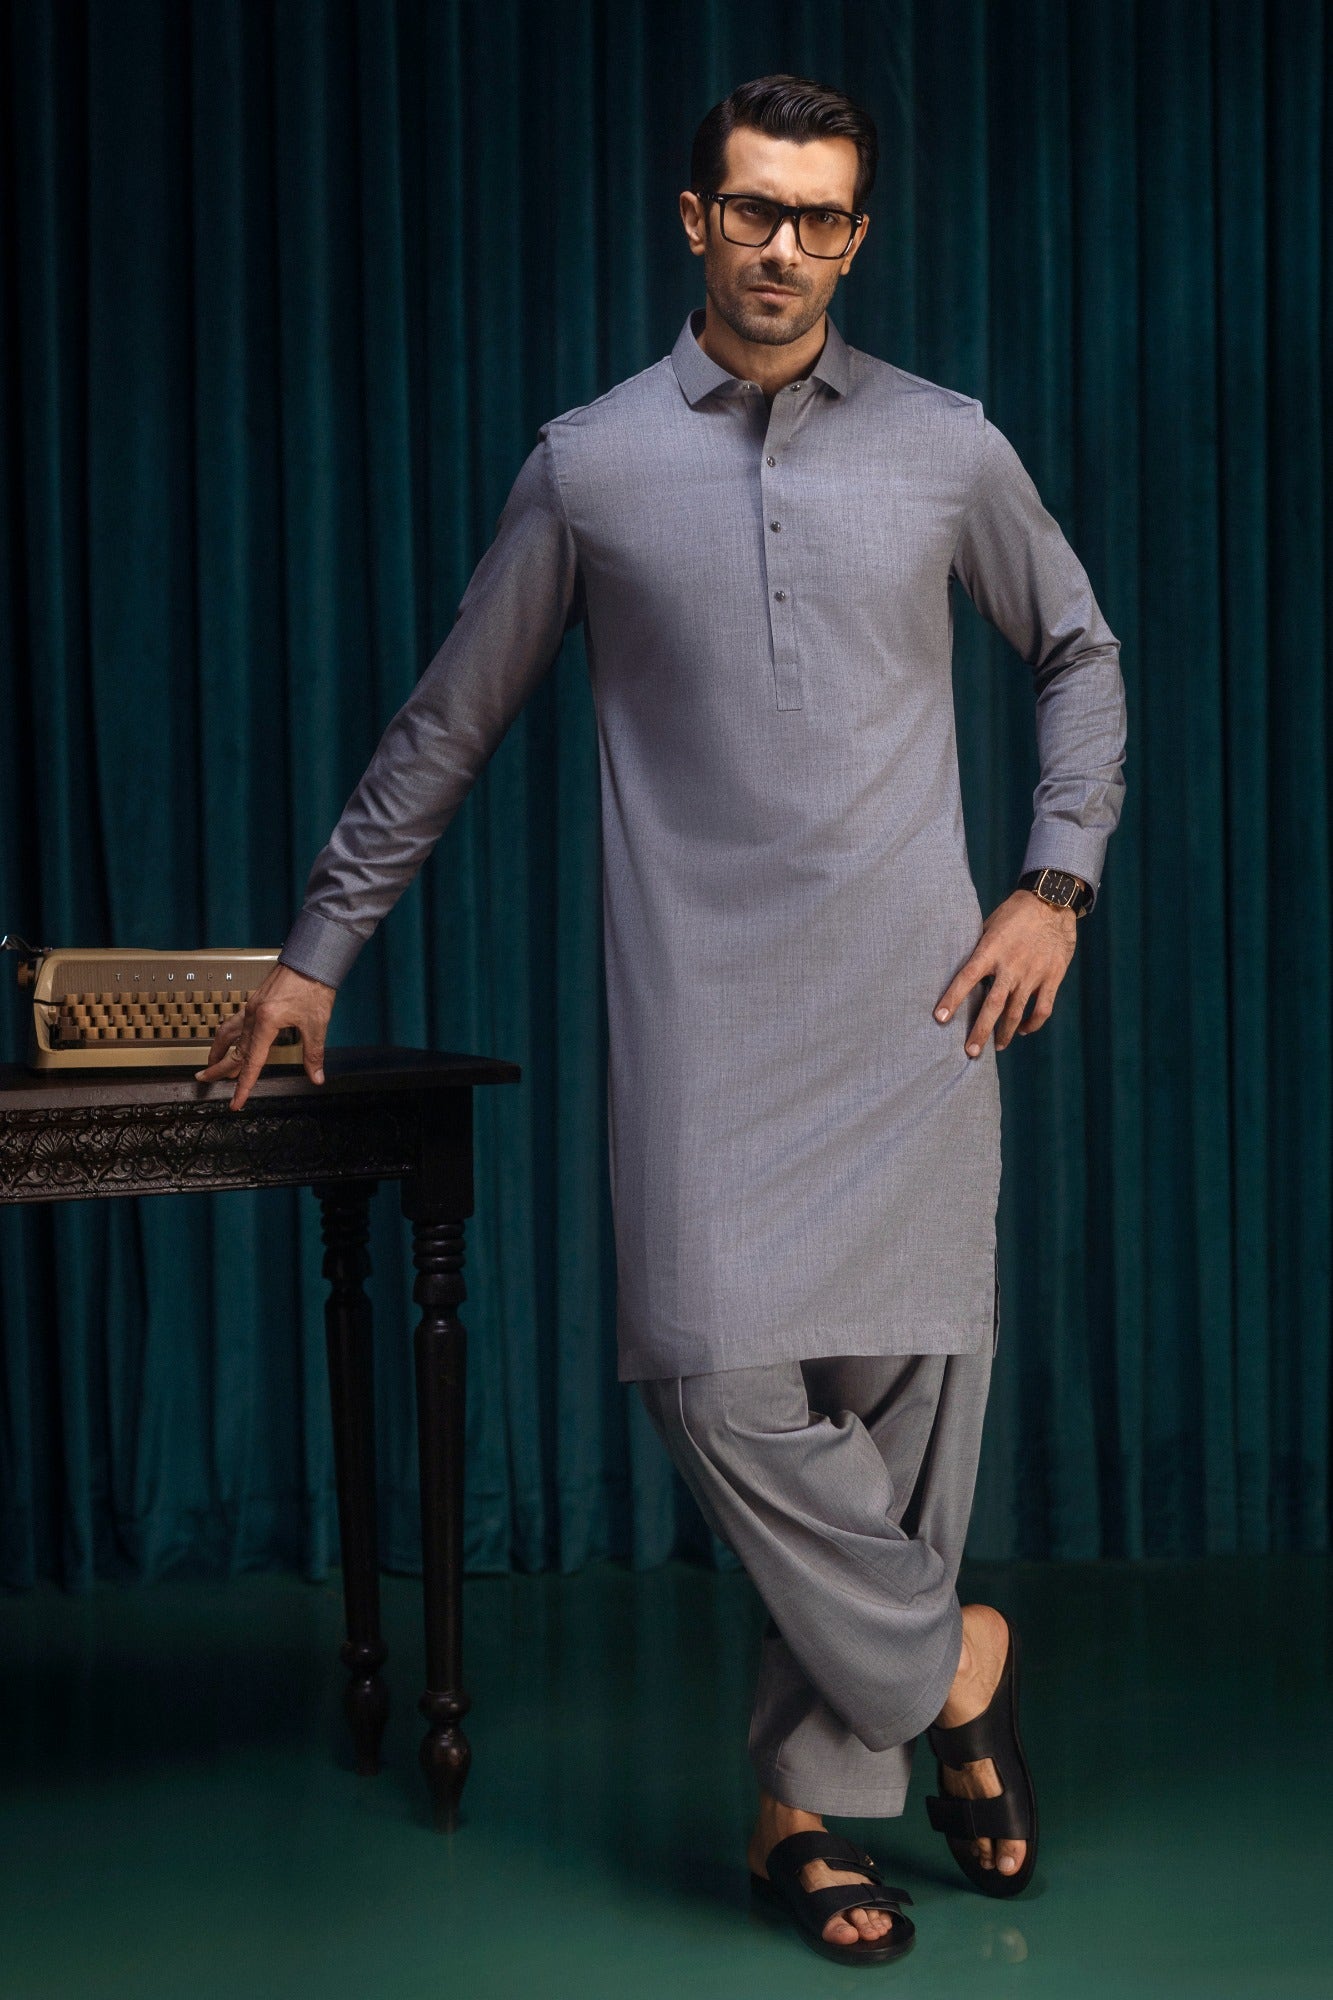
grey kurta pants